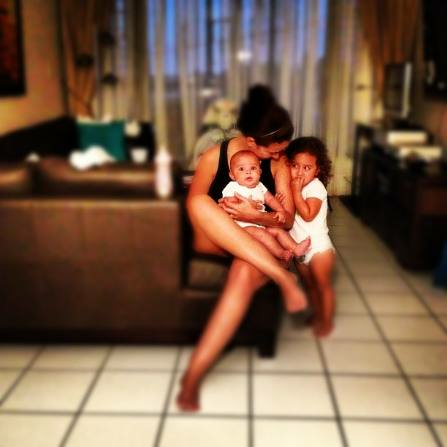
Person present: Yes